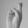
ASL letter: R